2008 Summer Olympics

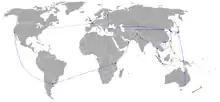
Route of the 2008 Olympic Torch Relay

The design of the 2008 Olympic Torch was based on traditional scrolls and used a traditional Chinese design known as the "Propitious Clouds" (祥云). The torch was designed to remain lit in 65 km/h (40 mph) winds, and in rain of up to 50 mm (2 in) per hour.